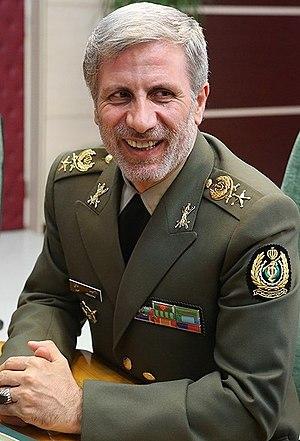
Amir Hatami, né vers 1965 à Zandjan, est un officier de l'armée régulière iranienne ayant le grade de général de brigade et l'actuel ministre de la Défense de l'Iran. Il a été désigné ministre de la Défense par le président Hassan Rouhani le 8 août 2017, et a obtenu un vote de confiance du Parlement le 20 août 2017, avec 261 voix pour, 10 voix contre, 13 abstentions et 4 votes invalides.